Sondernheim station

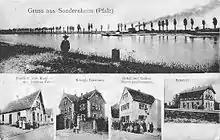
Sondernheim station (below right) from a postcard of 1910

The station became part of the area of the "Reichsbahndirektion" (Reichsbahn railway division) of Ludwigshafen after the founding of the Deutsche Reichsbahn in 1922. During the dissolution of the railway division of Ludwigshafen, responsibility for it was transferred to the railway division of Mainz on 1 May 1936.